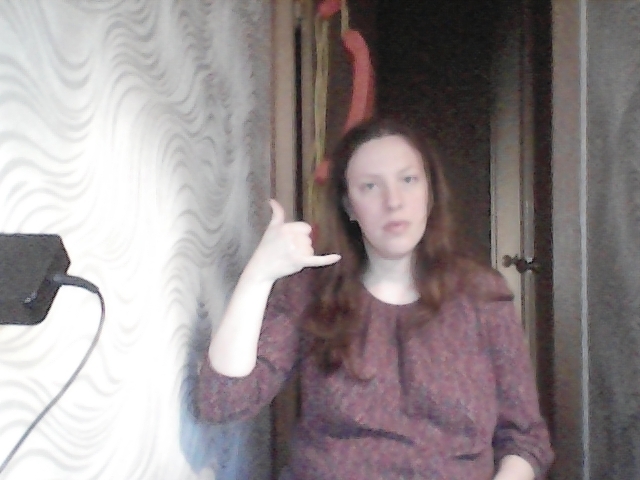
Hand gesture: call